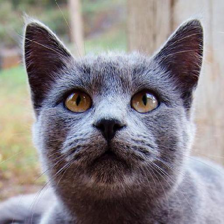
Label: animals